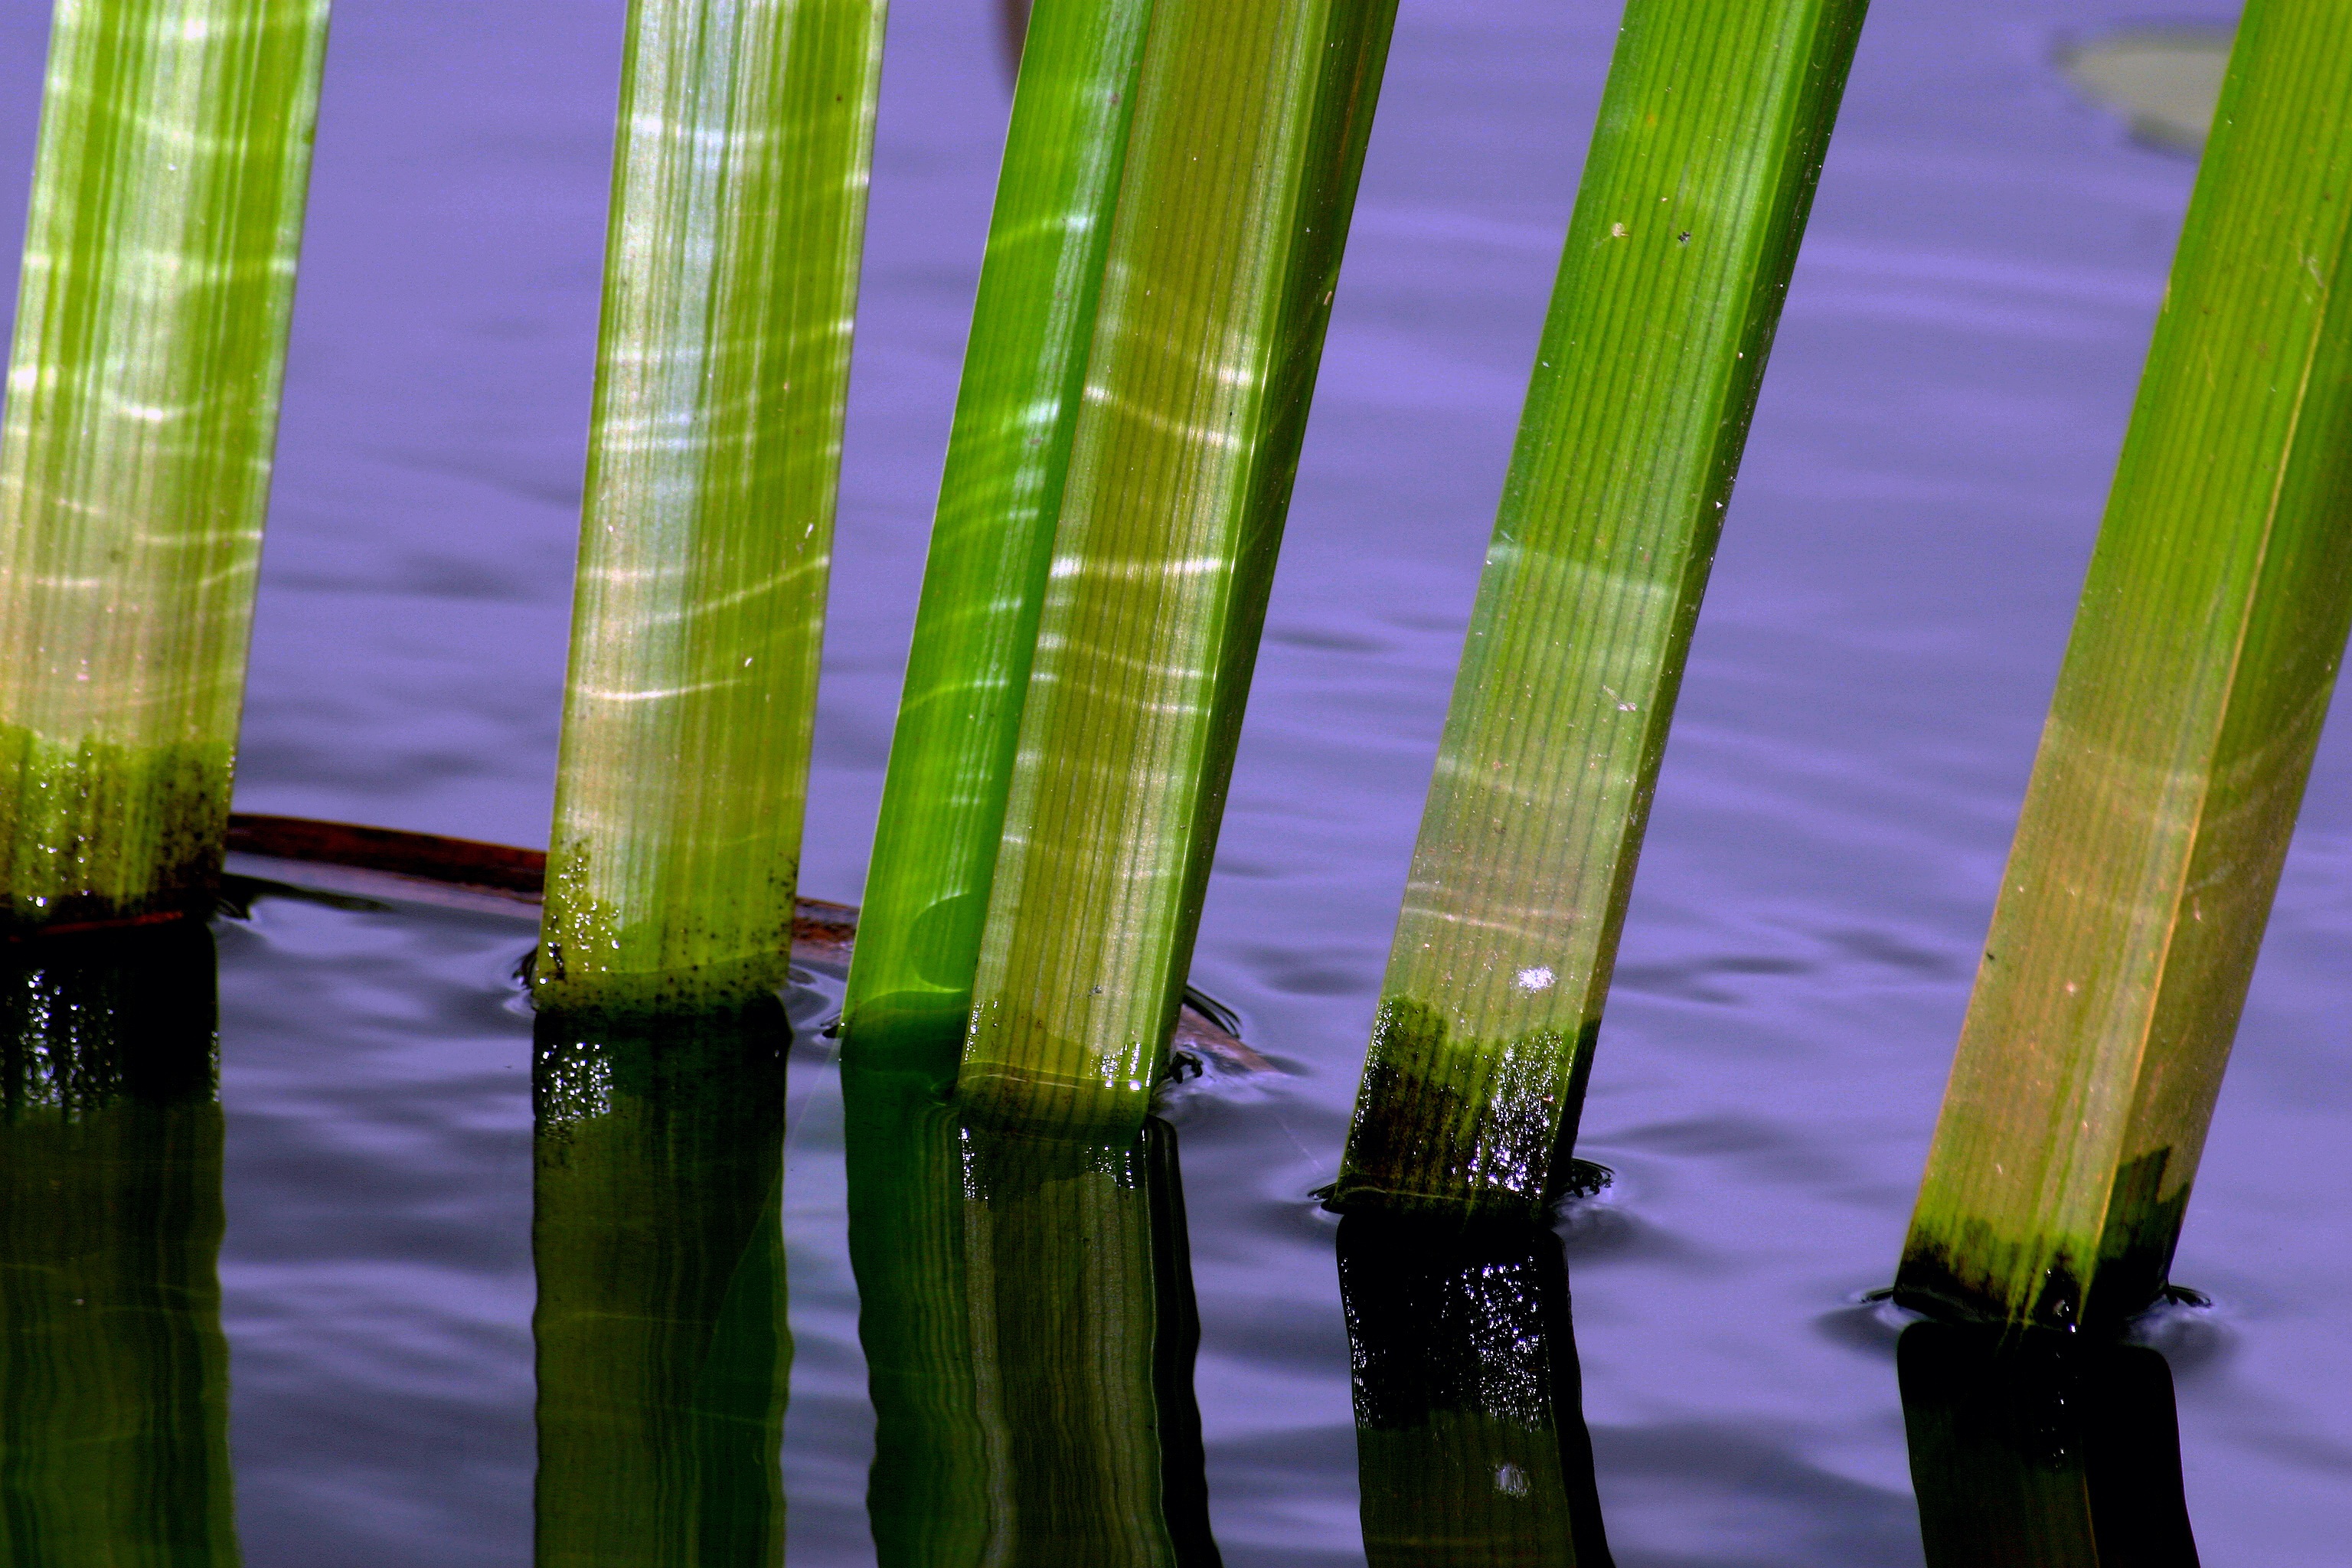
tree, water, grass, branch, plant, leaf, flower, reed, green, macro, yellow, flora, interior design, bank, bamboo, macro photography, grass family, plant stem, arecales